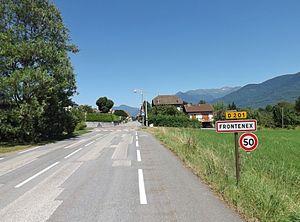
Panneau d'entrée dans la commune de Frontenex, entre Chambéry et Albertville en Savoie.
Frontenex est une commune française située dans le département de la Savoie, en région Auvergne-Rhône-Alpes.